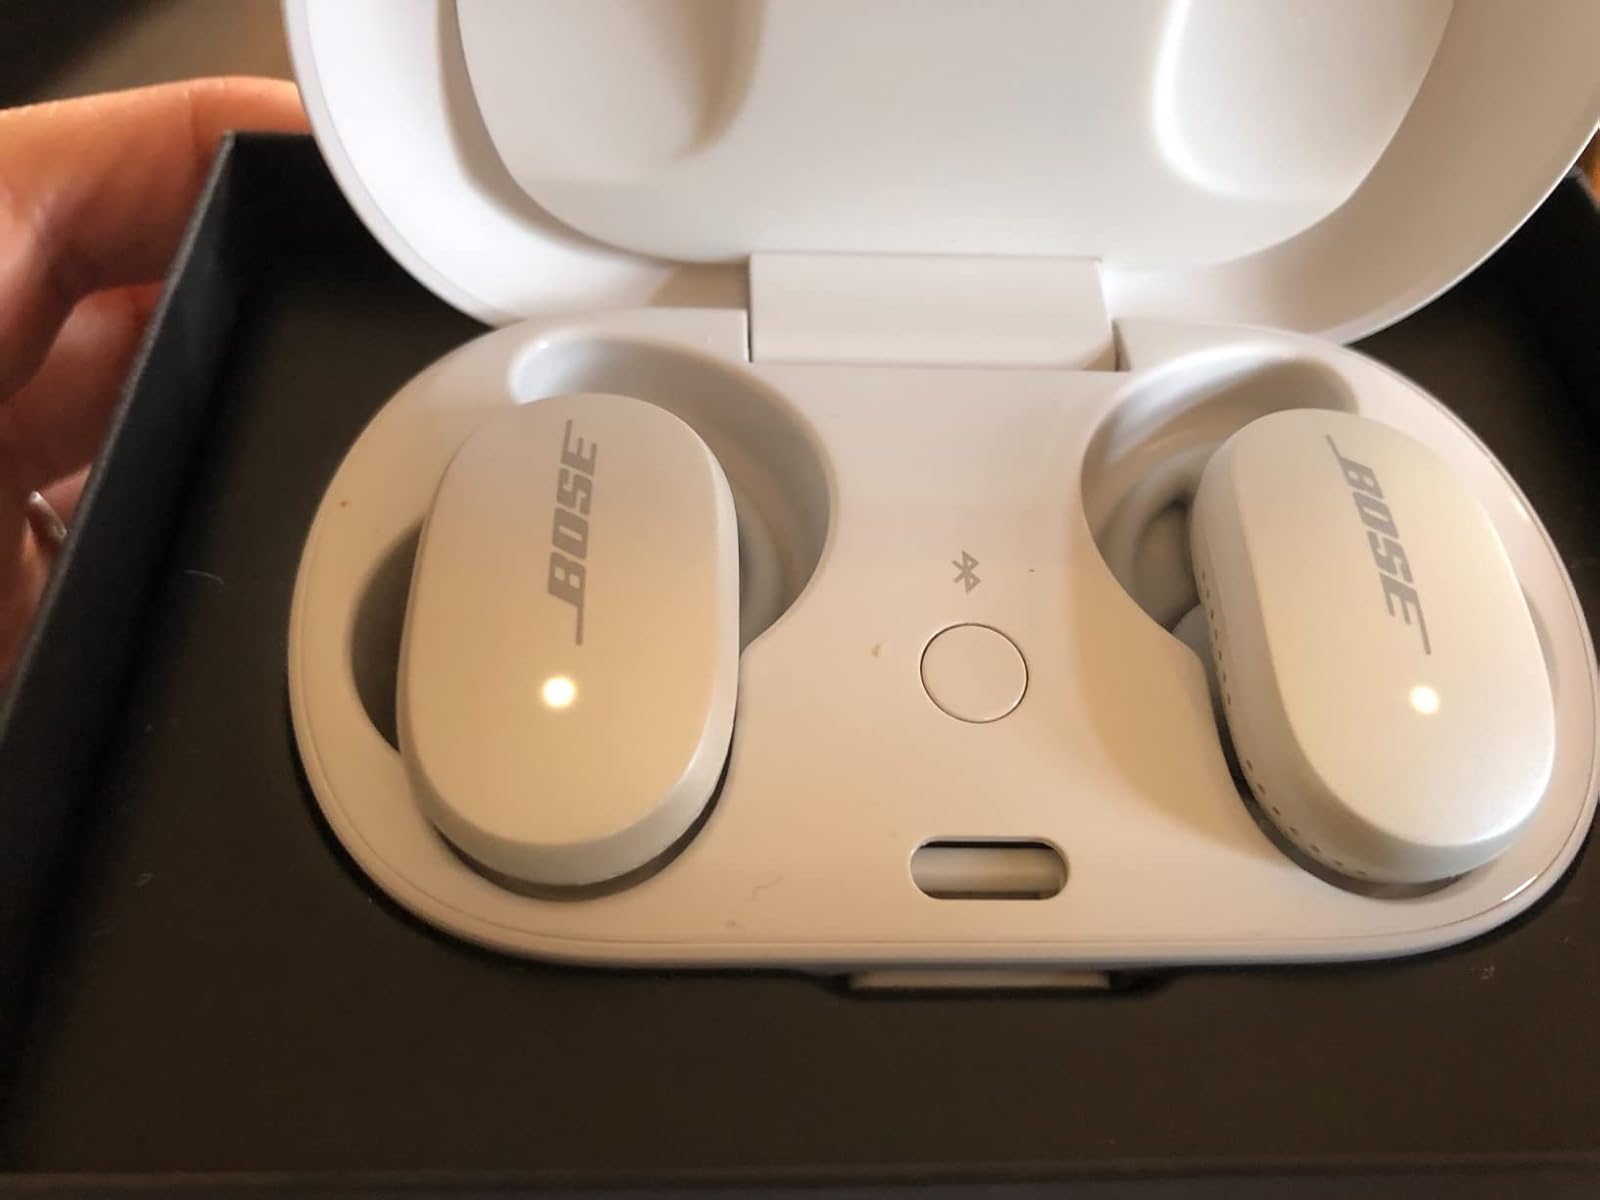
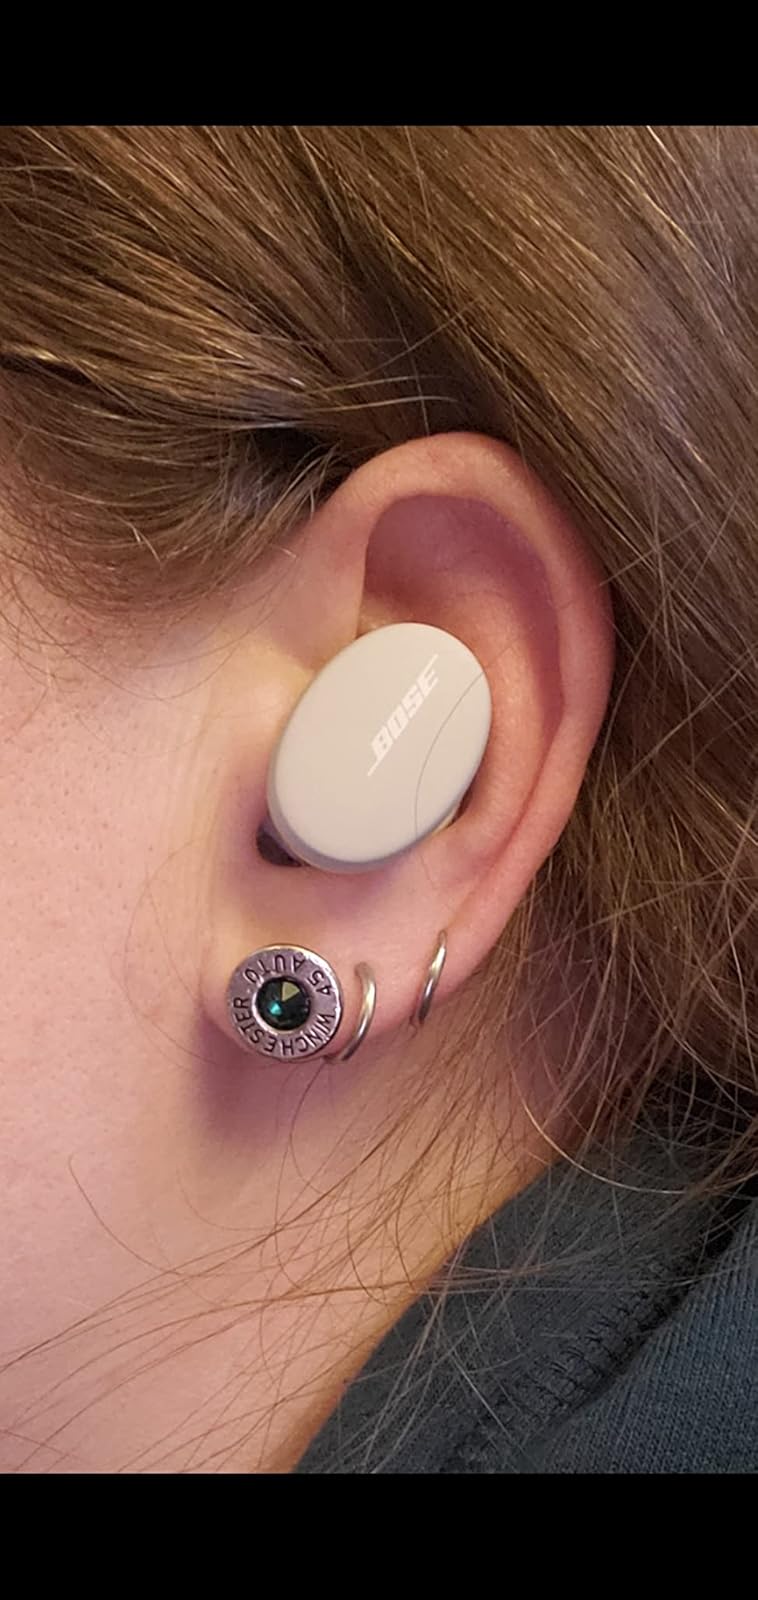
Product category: earbuds
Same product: no